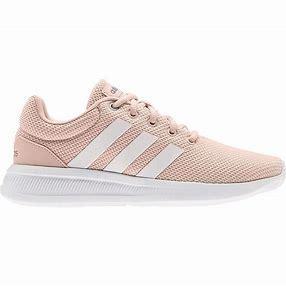
Brand: Adidas
Model: Lite Racer CLN